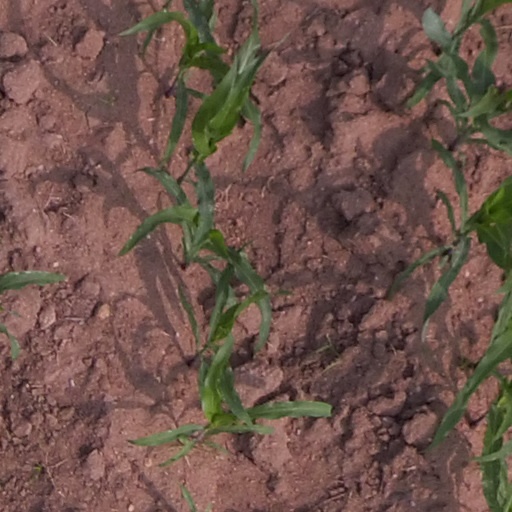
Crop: maize; corn